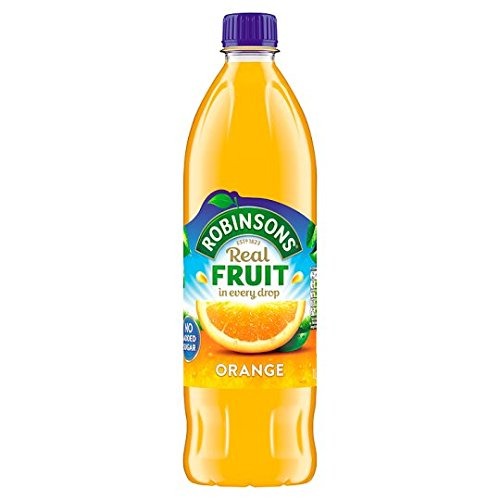
Item Name: Robinsons Orange No Sugar Added 1L (Pack of 2)
Product Description: This concentrated orange drink, imported from England, is a favorite of both children and adults. The No Added Sugar version of Robinson's Orange Squash Fruit Drink, is available in a plastic bottle and contains no artificial colors or flavors either.
Value: 67.6
Unit: Fl Oz

Price: 21.4